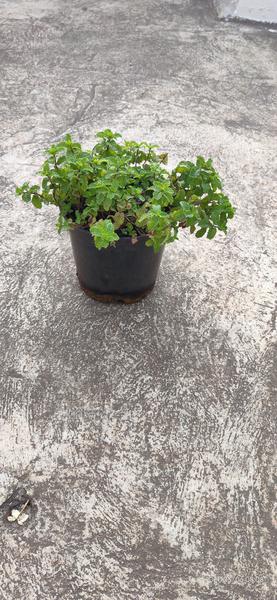
Plant: Mint